Buffalo '66

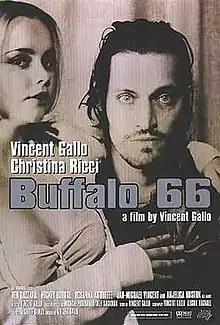
Theatrical release poster

Buffalo '66 is a 1998 Canadian-American independent romantic comedy-drama film directed by Vincent Gallo, who co-wrote the screenplay with Alison Bagnall from a story by Gallo. It stars Gallo, Christina Ricci, Ben Gazzara, Mickey Rourke, Rosanna Arquette, Jan-Michael Vincent, and Anjelica Huston. The film follows a man who is released from prison and subsequently kidnaps a young tap dancer, forces her to pretend to be his wife to impress his parents, and seeks revenge on the Buffalo Bills kicker he blames for losing a championship game.